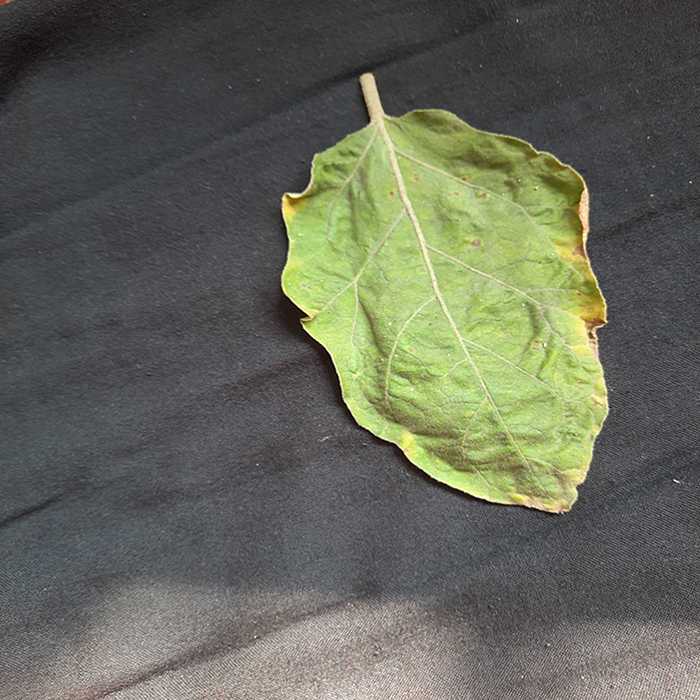
Plant: Eggplant
Label: Eggplant begomovirus